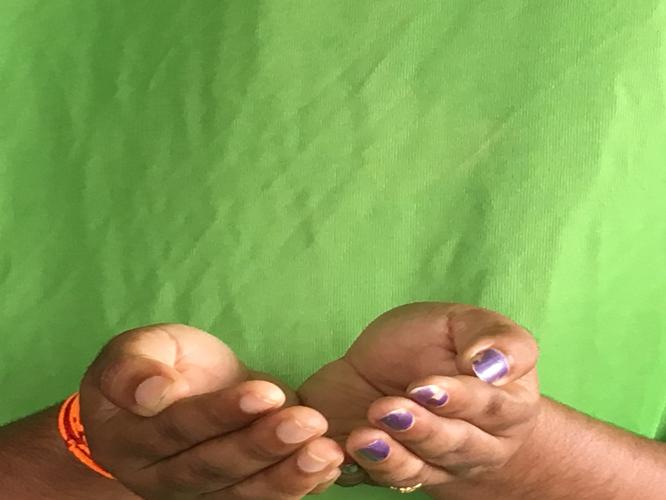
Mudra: Pushpaputa
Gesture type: double_hand